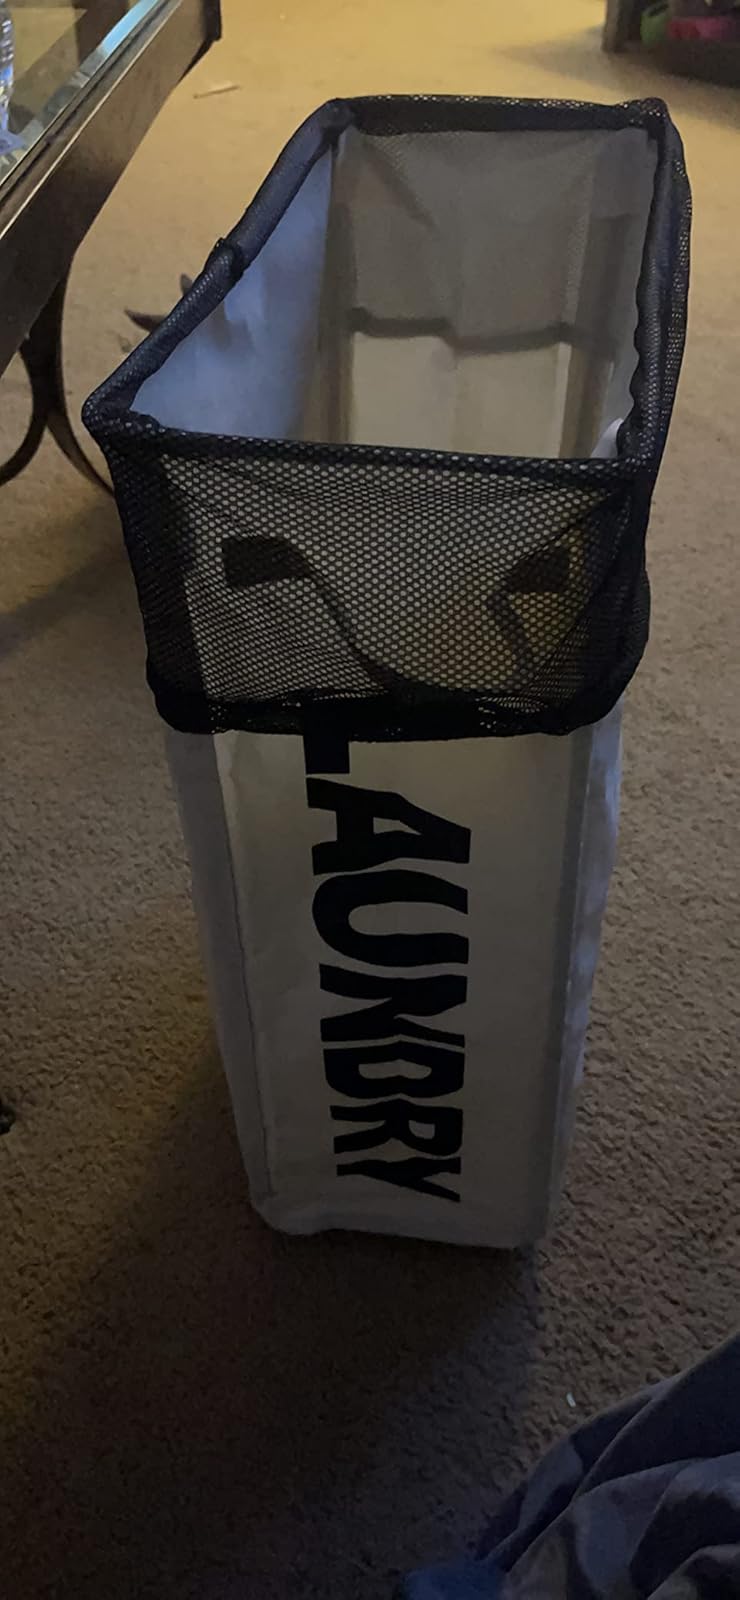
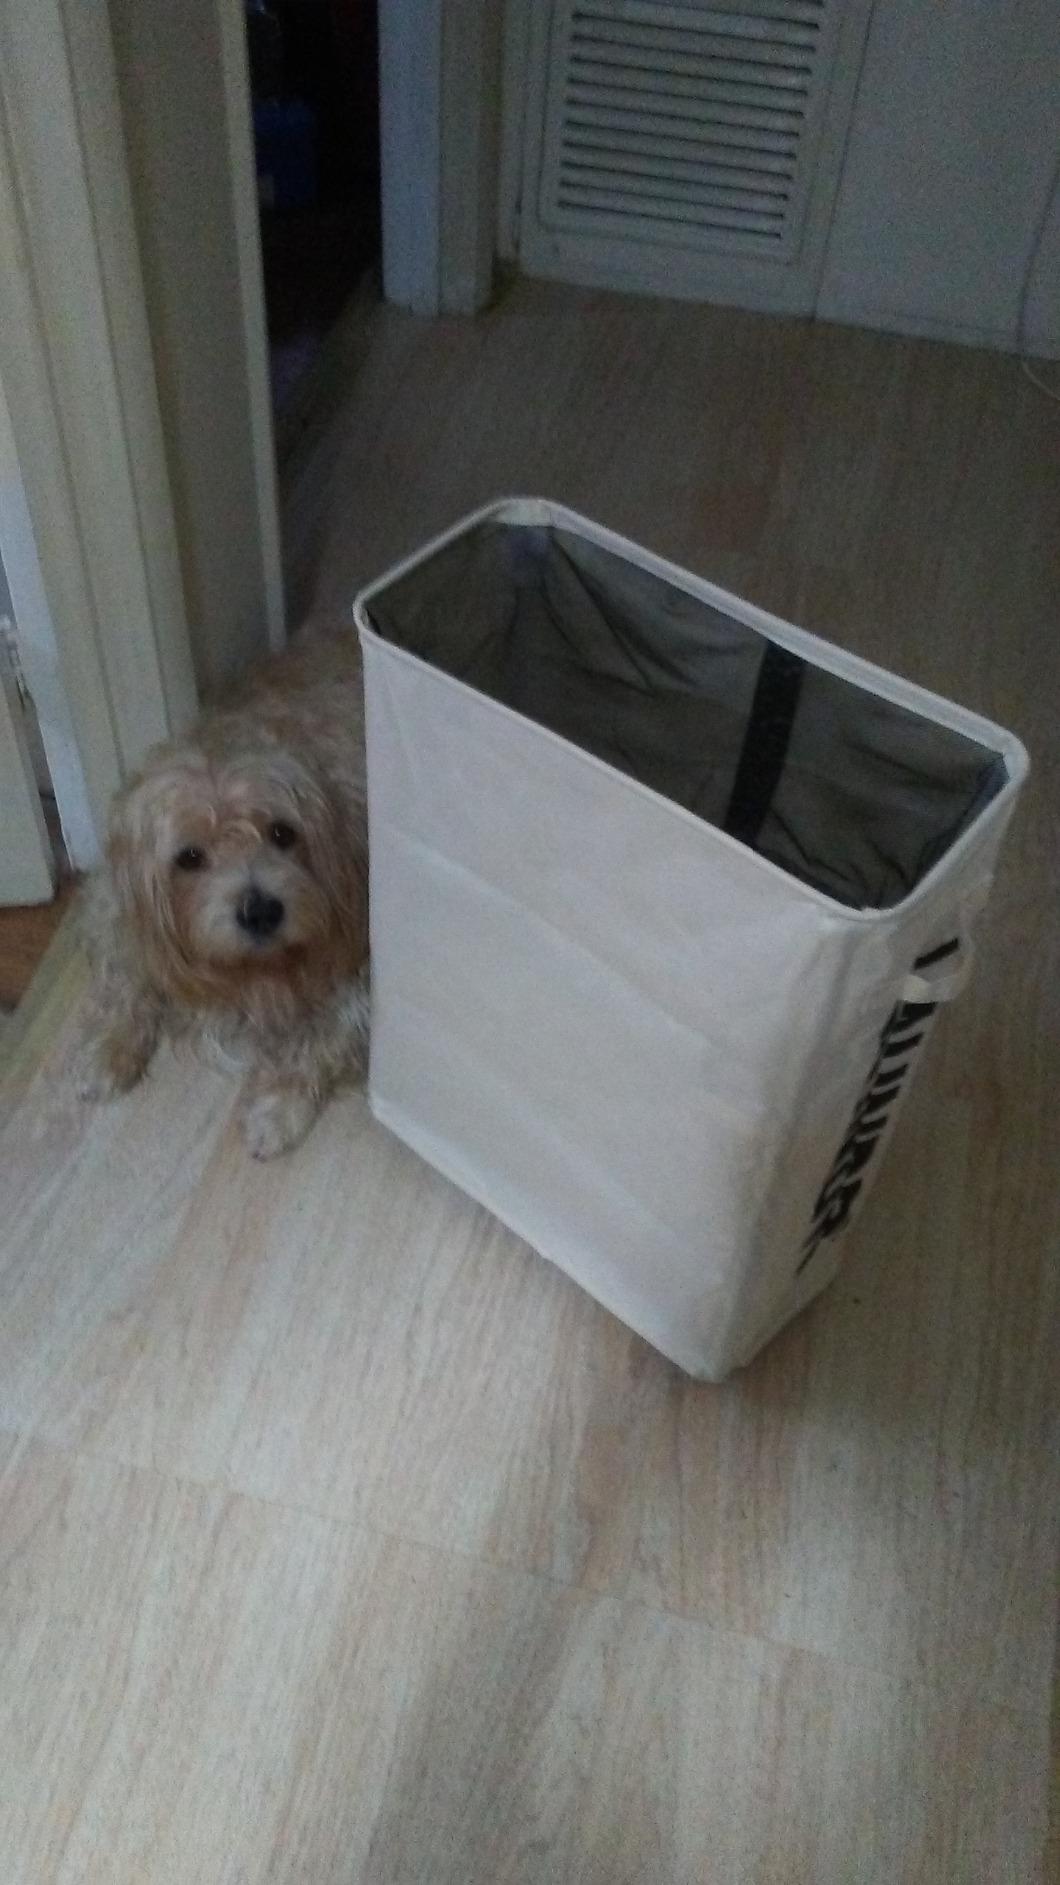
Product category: items_hamper
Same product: yes